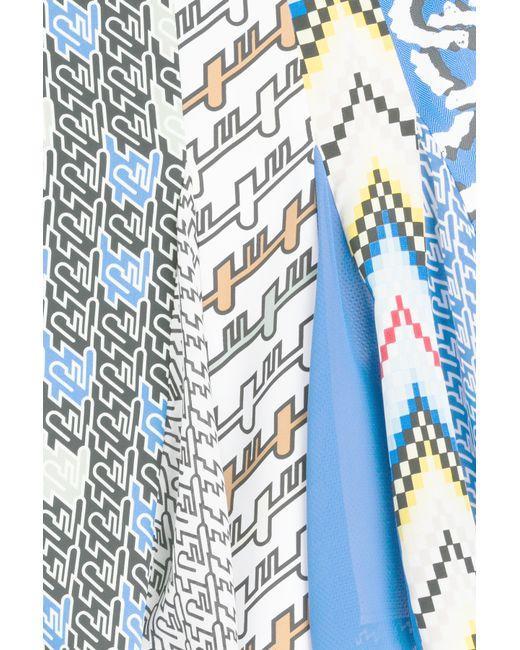
hellblauer bedruckter Rock für Mädchen